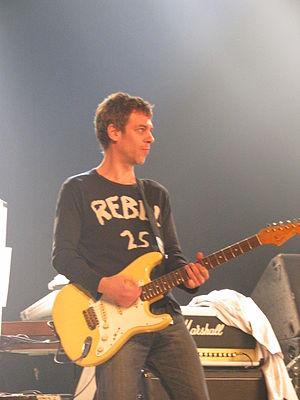
Ariel Rot en novembre 2003. עברית: אריאל רות.Ariel Rot
Ariel Rot est un musicien argentin de Rock, Pop et Blues, né le 19 avril 1960 à Buenos Aires.